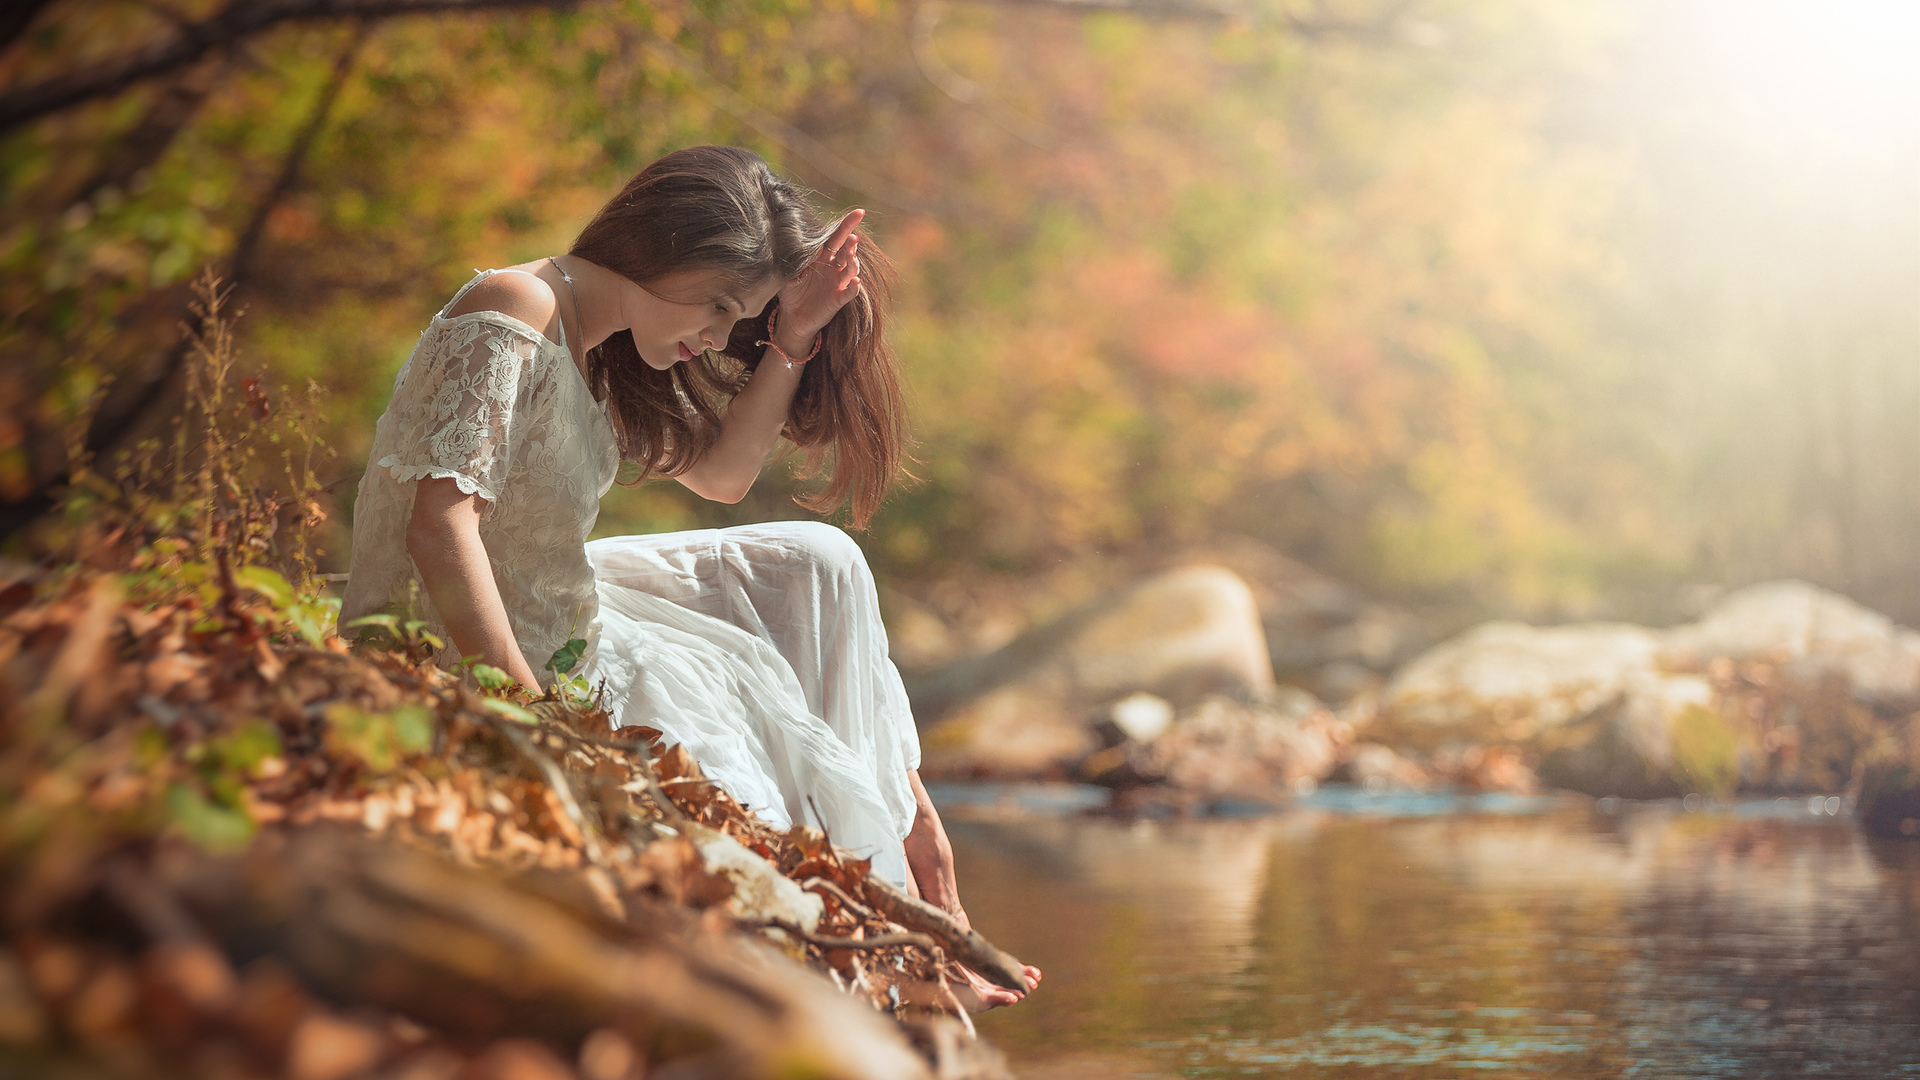
woman, People in nature, nature, photograph, water, beauty, natural landscape, leaf, sunlight, photography, tree, bank, forest, grass, dress, branch, spring, happy, river, autumn, reflection, sitting, stream, smile, woodland, wood, plant, portrait photography, leisure, brown hair, photo shoot, love, child